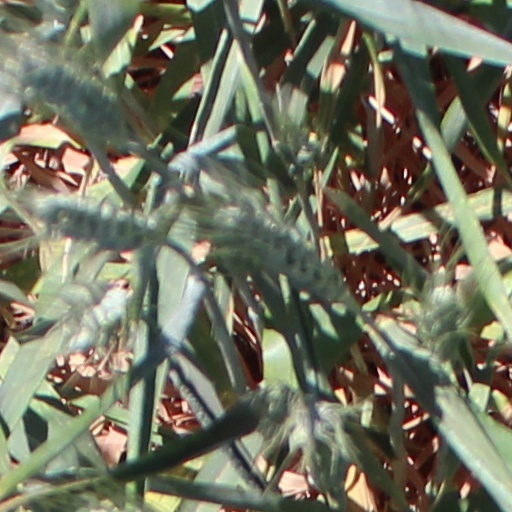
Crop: wheat